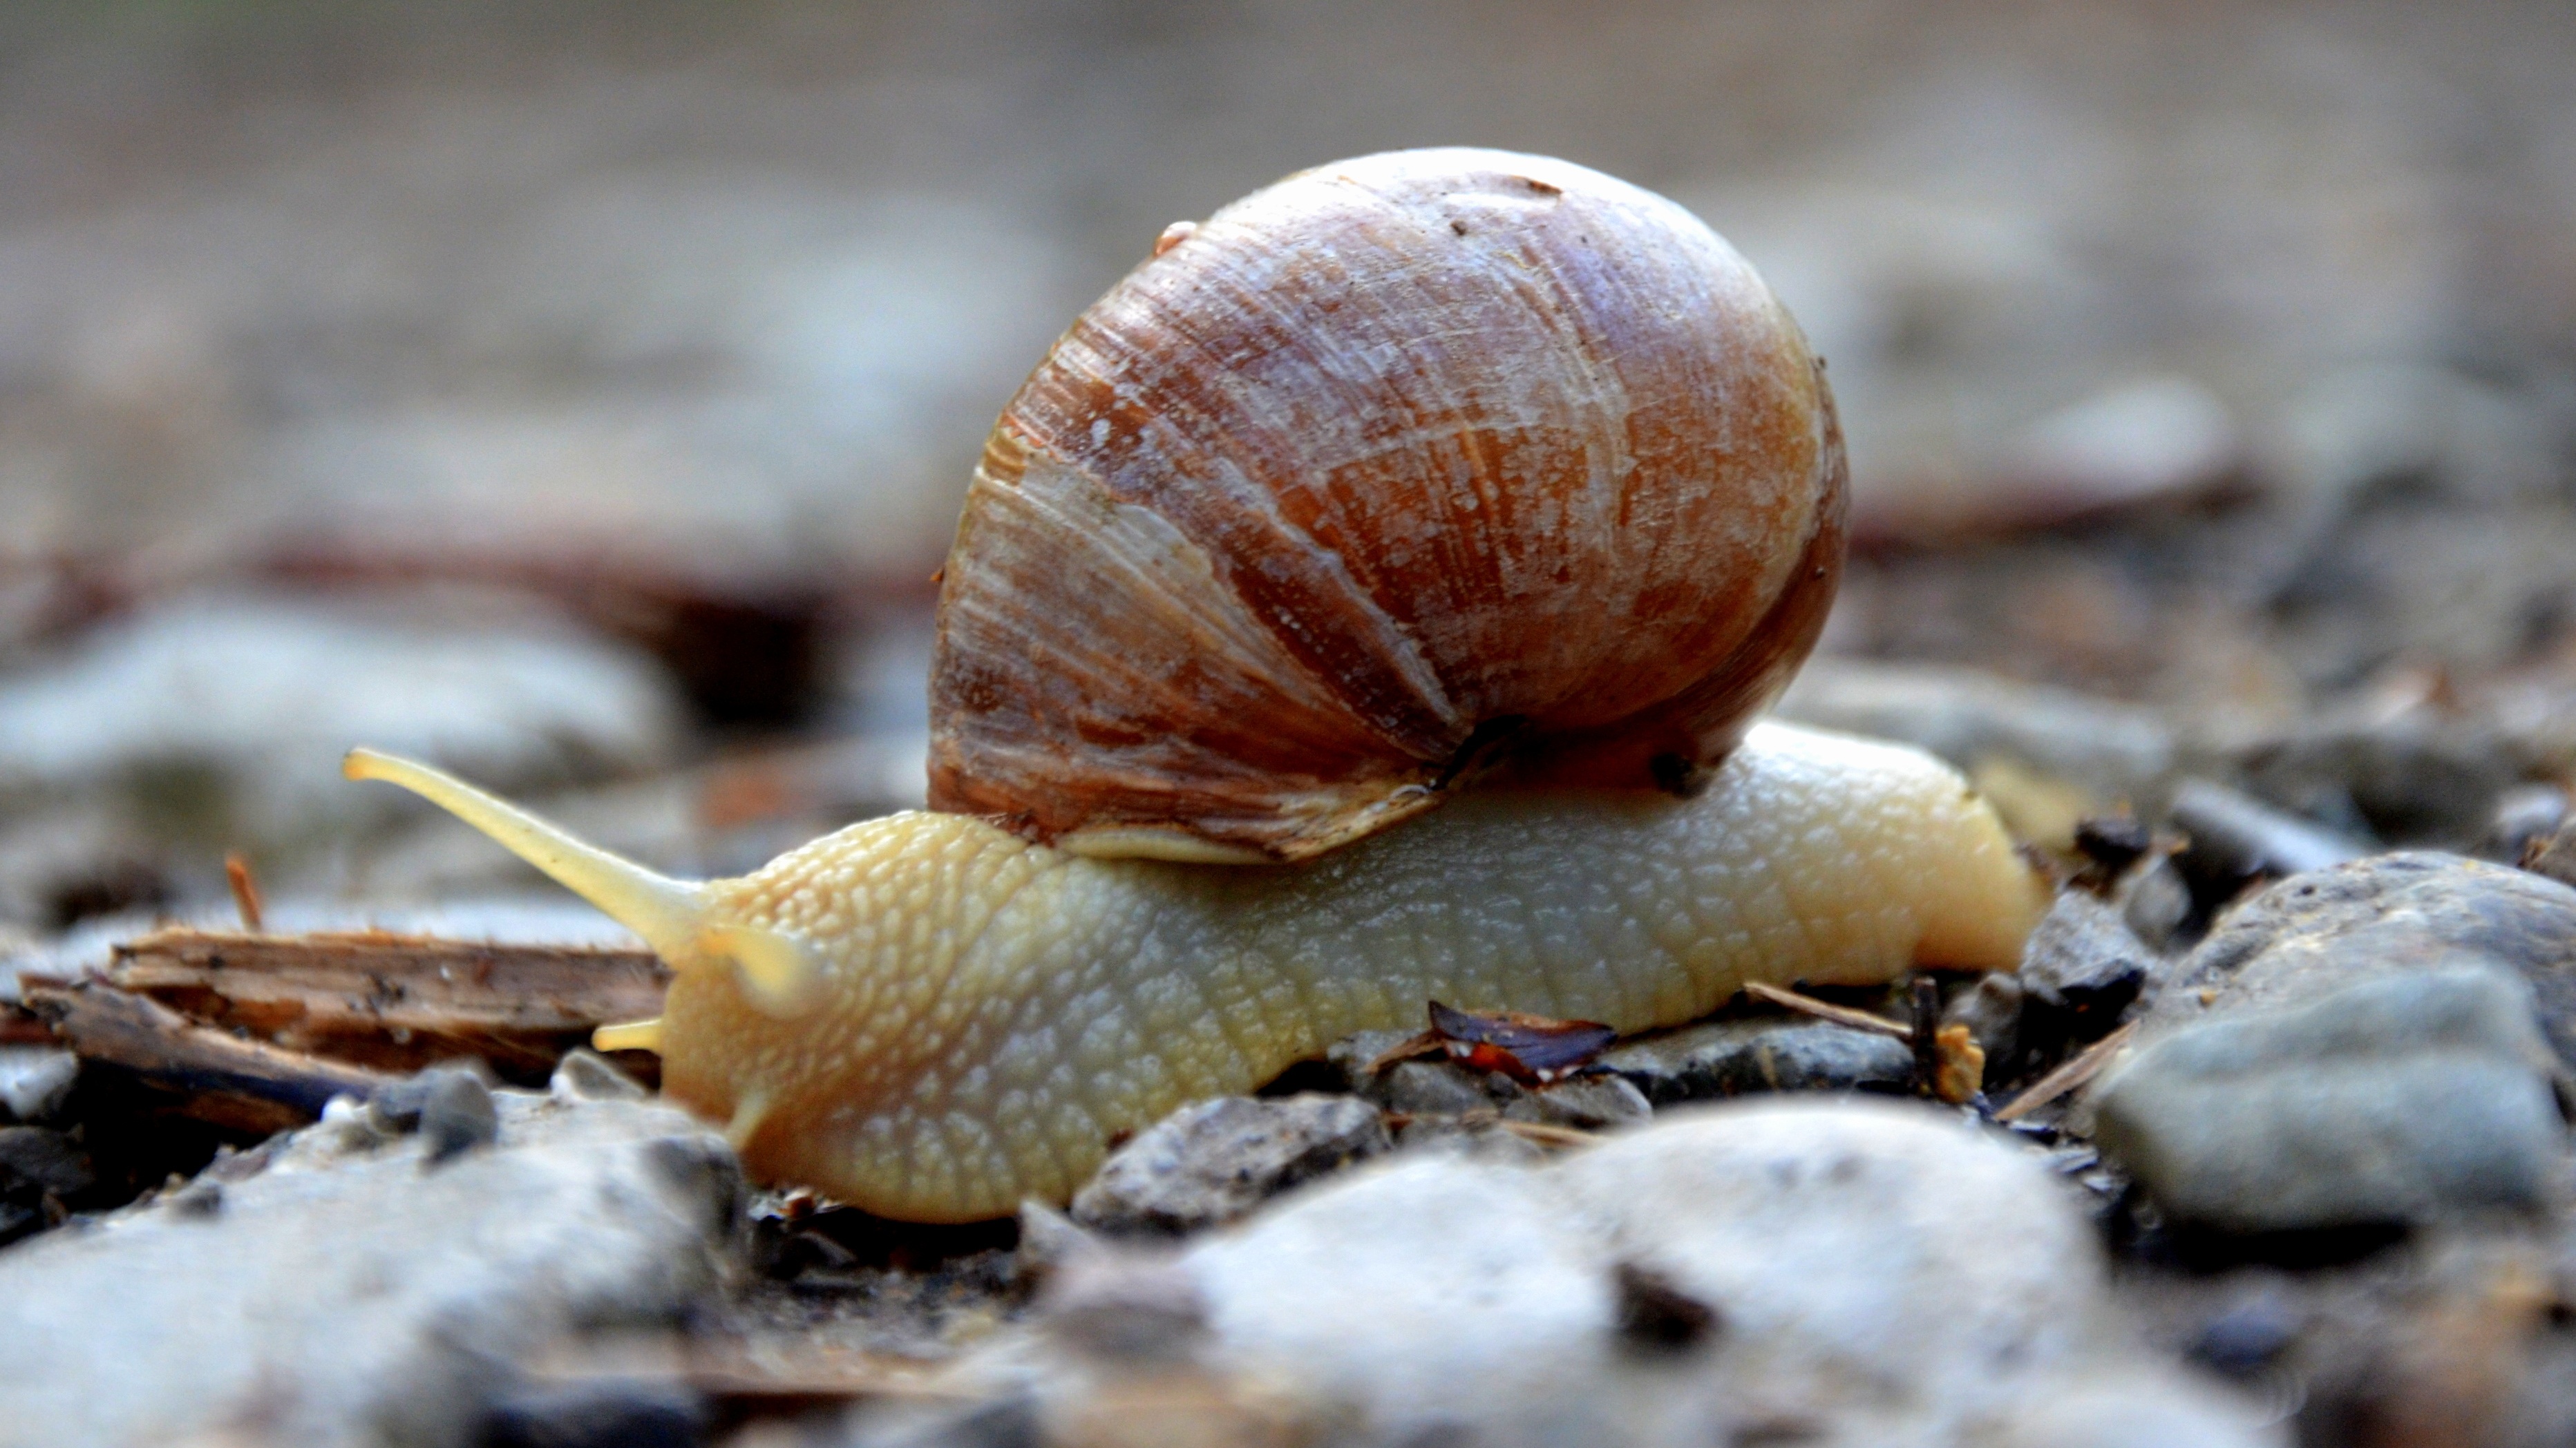
nature, animal, wildlife, fauna, invertebrate, close up, mollusk, snail, molluscs, schnecken, macro photography, sea snail, marine biology, snails and slugs